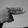
ASL letter: H